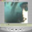
Label: television